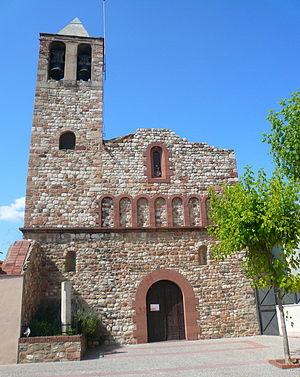
Montmeló est une commune de la province de Barcelone, en Catalogne, en Espagne, de la comarque du Vallès Oriental.